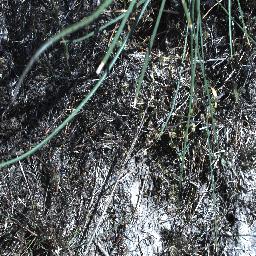
Label: parkinsonia